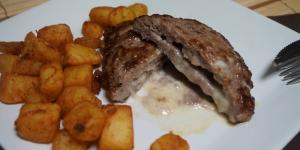
hamburguesa casera rellena de queso fundido